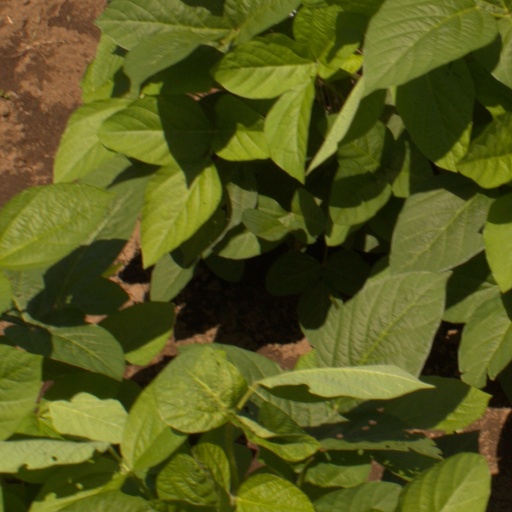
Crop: soybean